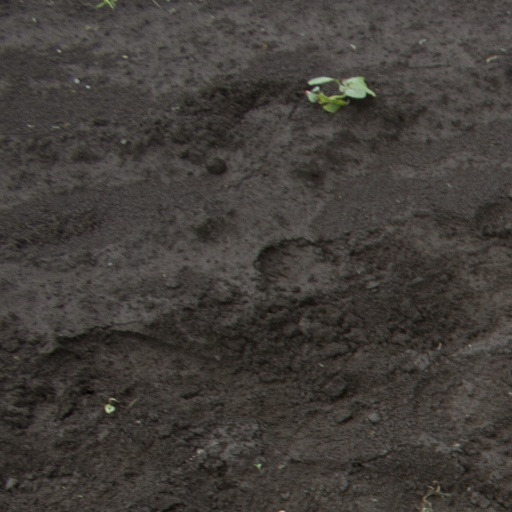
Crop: soybean